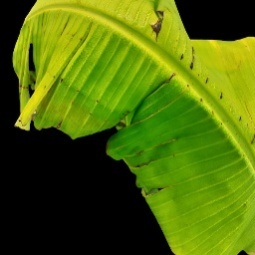
Label: Magnesium